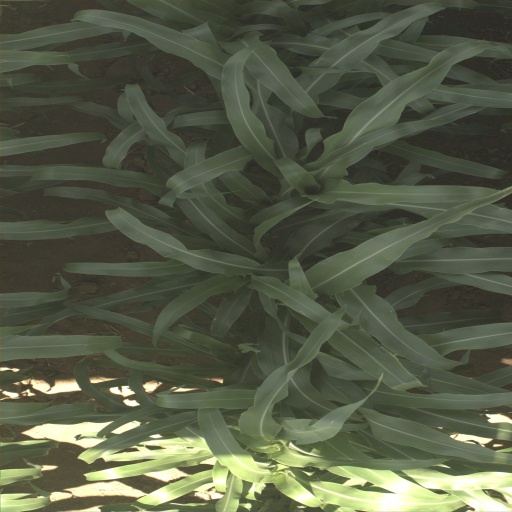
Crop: sorghum